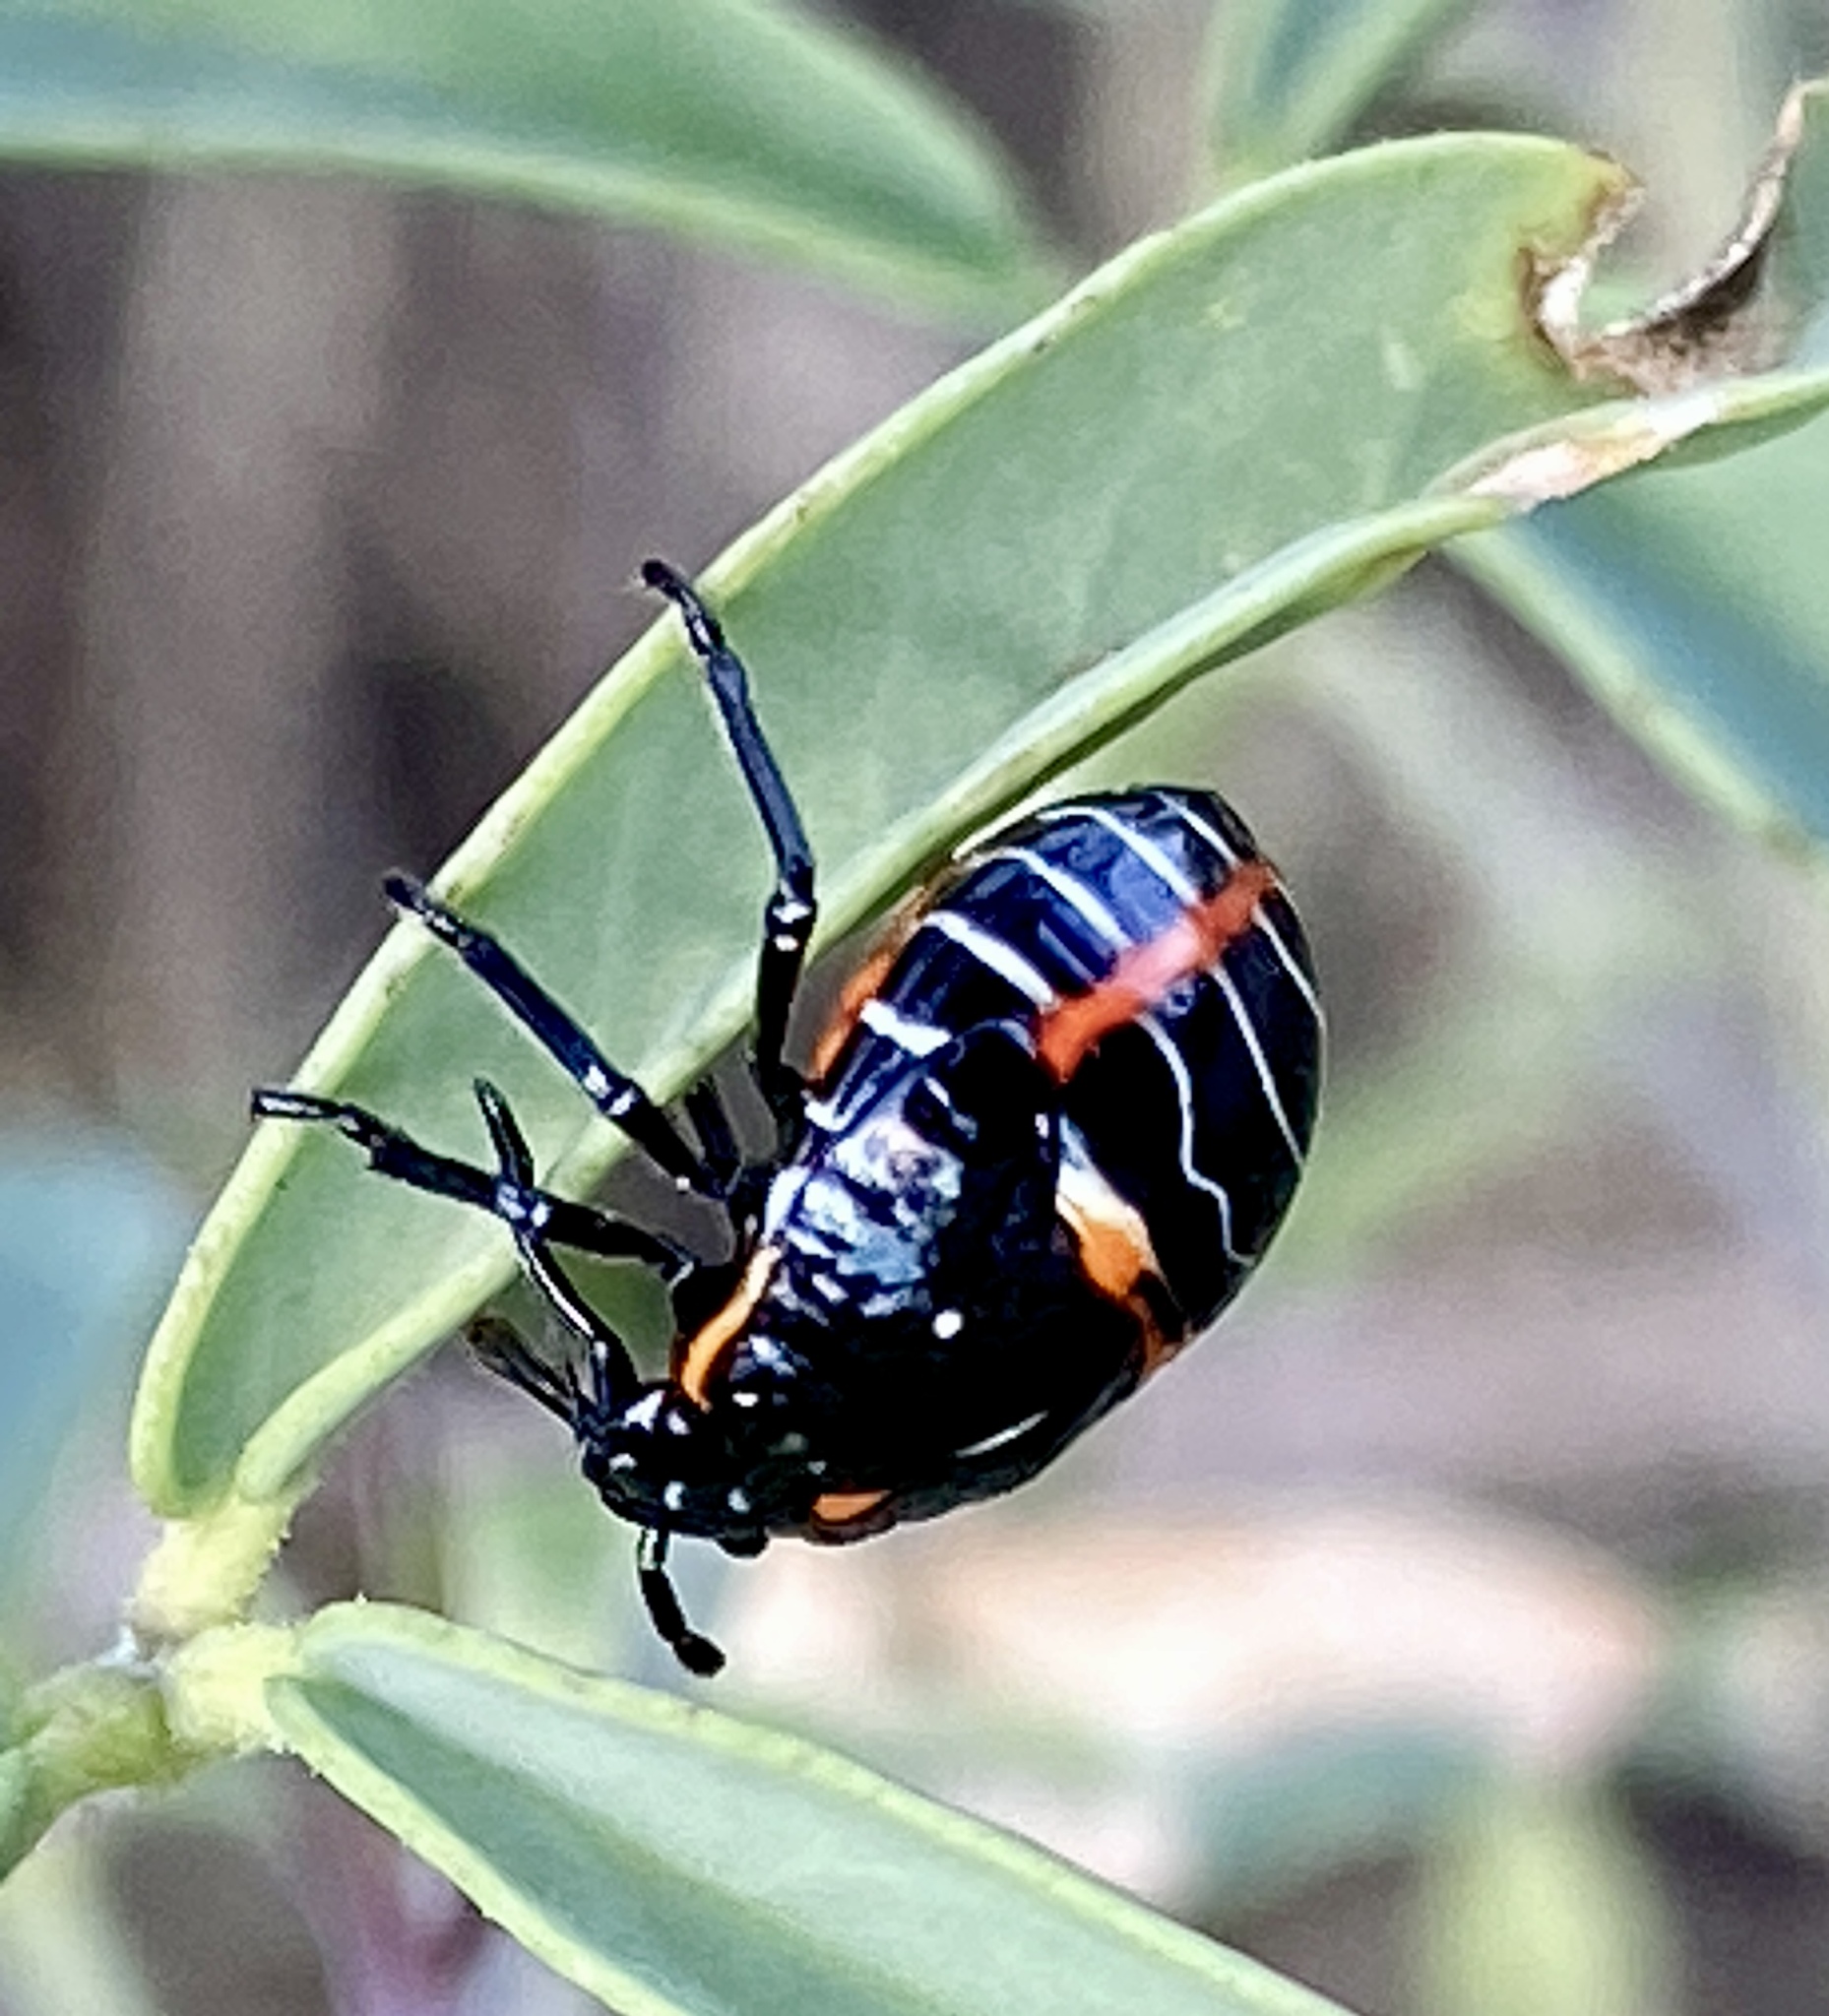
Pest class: stink_bug